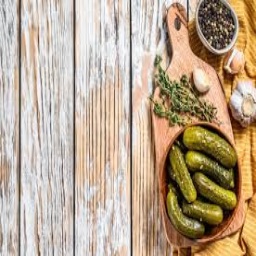
Label: pickle